Igami Station

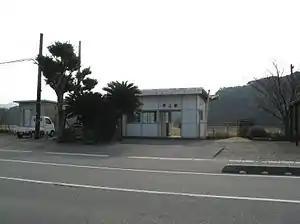
Igami Station in January 2008

is a passenger railway station located in the city of Nagato, Yamaguchi Prefecture, Japan. It is operated by the West Japan Railway Company (JR West).